Venus and Adonis (Shakespeare poem)

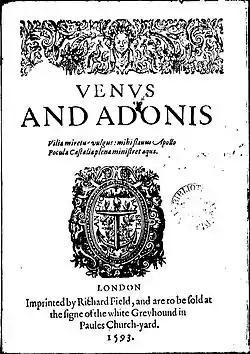
Title page of the first quarto (1593)

Venus and Adonis is a narrative poem by William Shakespeare published in 1593. It is considered likely to be Shakespeare's first publication.